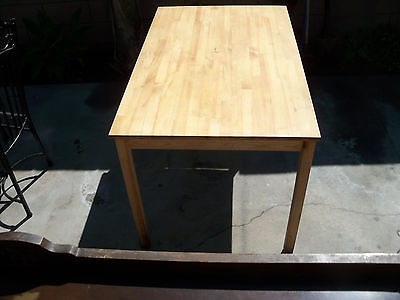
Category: table